Sebastián Fernández de Medrano

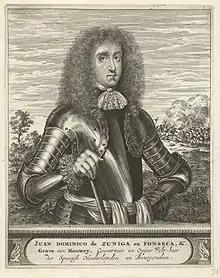
Juan Domingo de Zuñiga y Fonseca, Count of Monterey

Written by the herald in the royal court of Charles II of Spain, this elaborate allegory frames Medrano as the central figure in a cosmic contest between the gods. The poem depicts Themis crowning Medrano with a triple diadem—symbolizing mastery in law (Themis), war (Mars), commerce (Mercury), and navigation and sea power (Neptune). It is an exalted portrayal of Medrano’s intellectual and martial legacy: